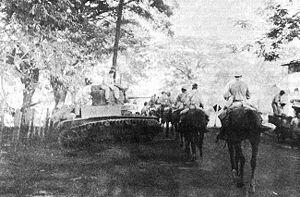
Douglas MacArthur, né le 26 janvier 1880 à Little Rock en Arkansas et mort le 5 avril 1964 à Washington, DC, est un général américain et field marshal philippin. Il fut le chef d'état-major de l'armée américaine durant les années 1930 et joua un rôle prépondérant sur le théâtre Pacifique de la Seconde Guerre mondiale. Il reçut la Medal of Honor pour son service durant la campagne des Philippines. Il fait partie des cinq personnes ayant atteint le grade de général de l'Armée dans l'armée américaine et le seul à avoir été field marshall de l'armée des Philippines.